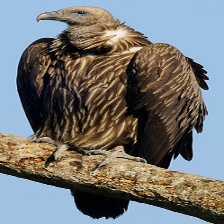
Species: INDIAN VULTURE
Scientific name: GYPS INDICUS
ImageNet parent category: vulture